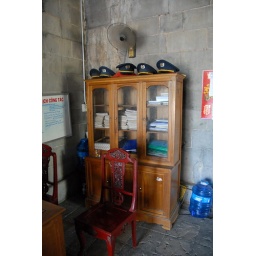
security office in Hue's castle